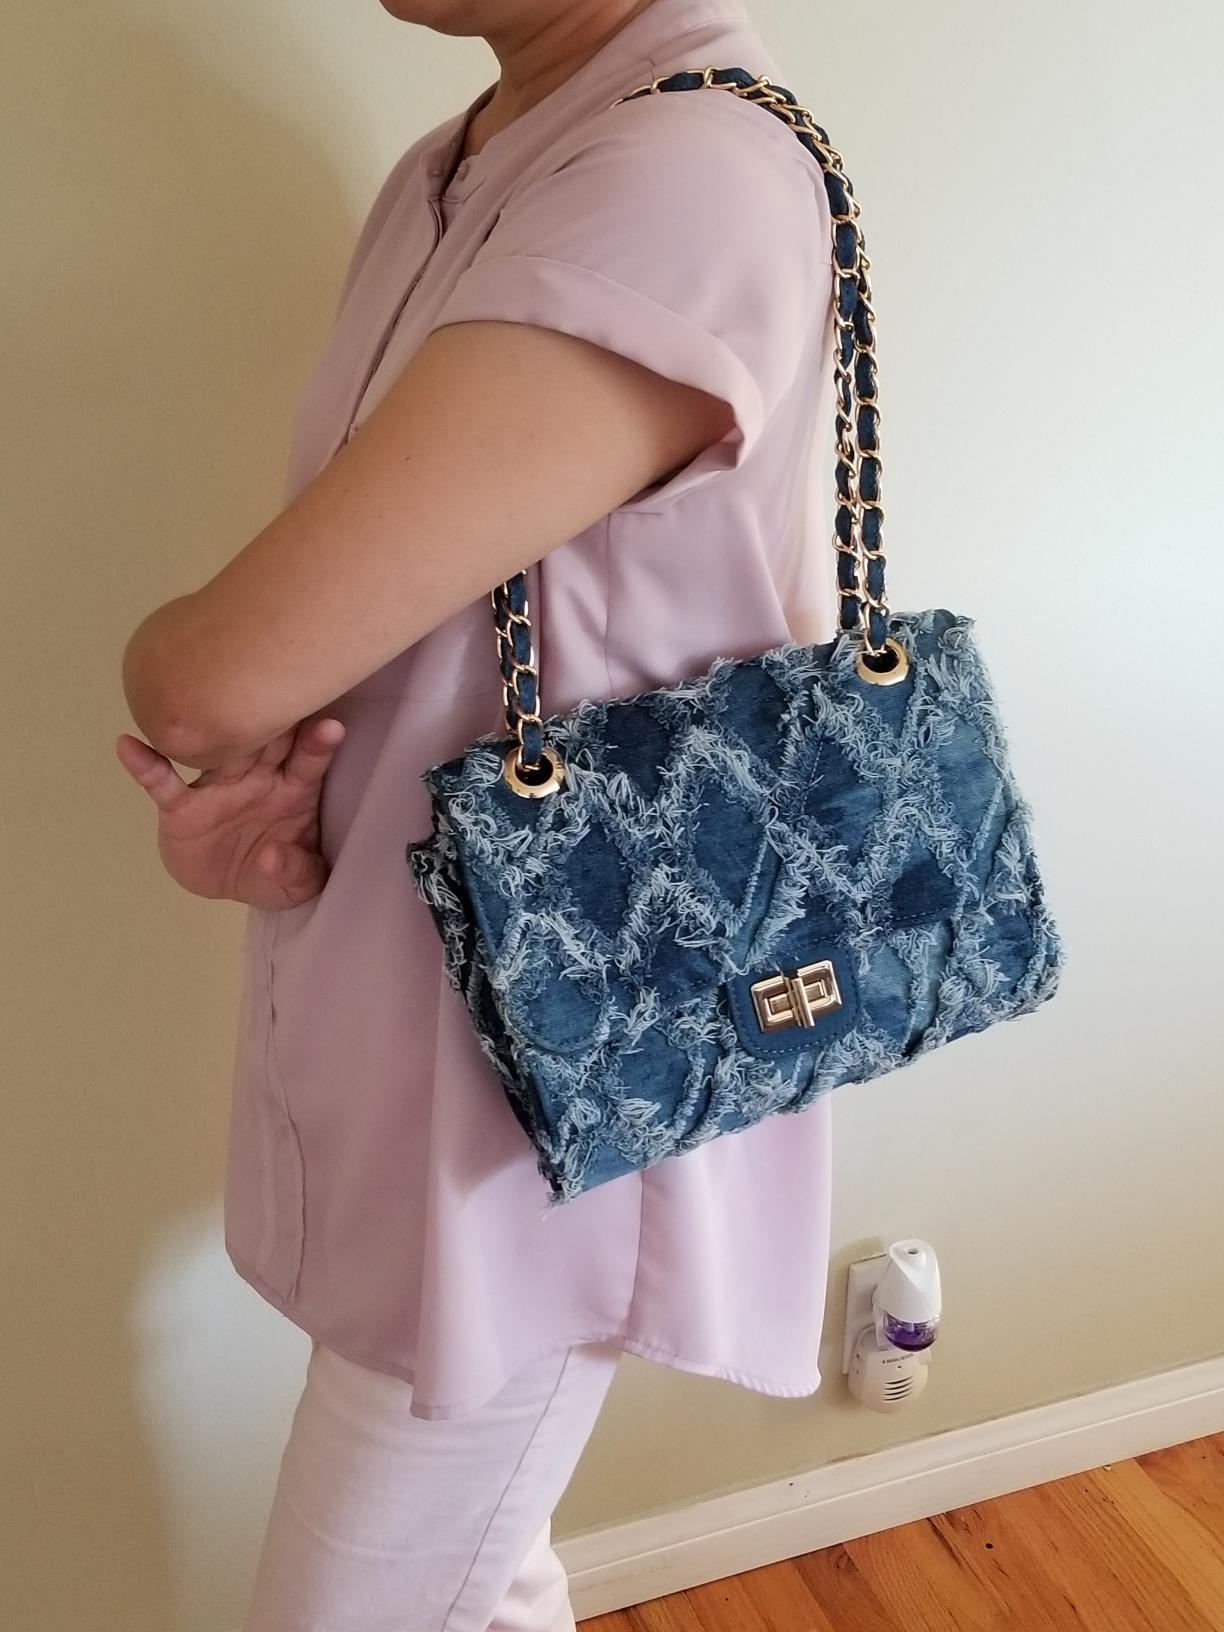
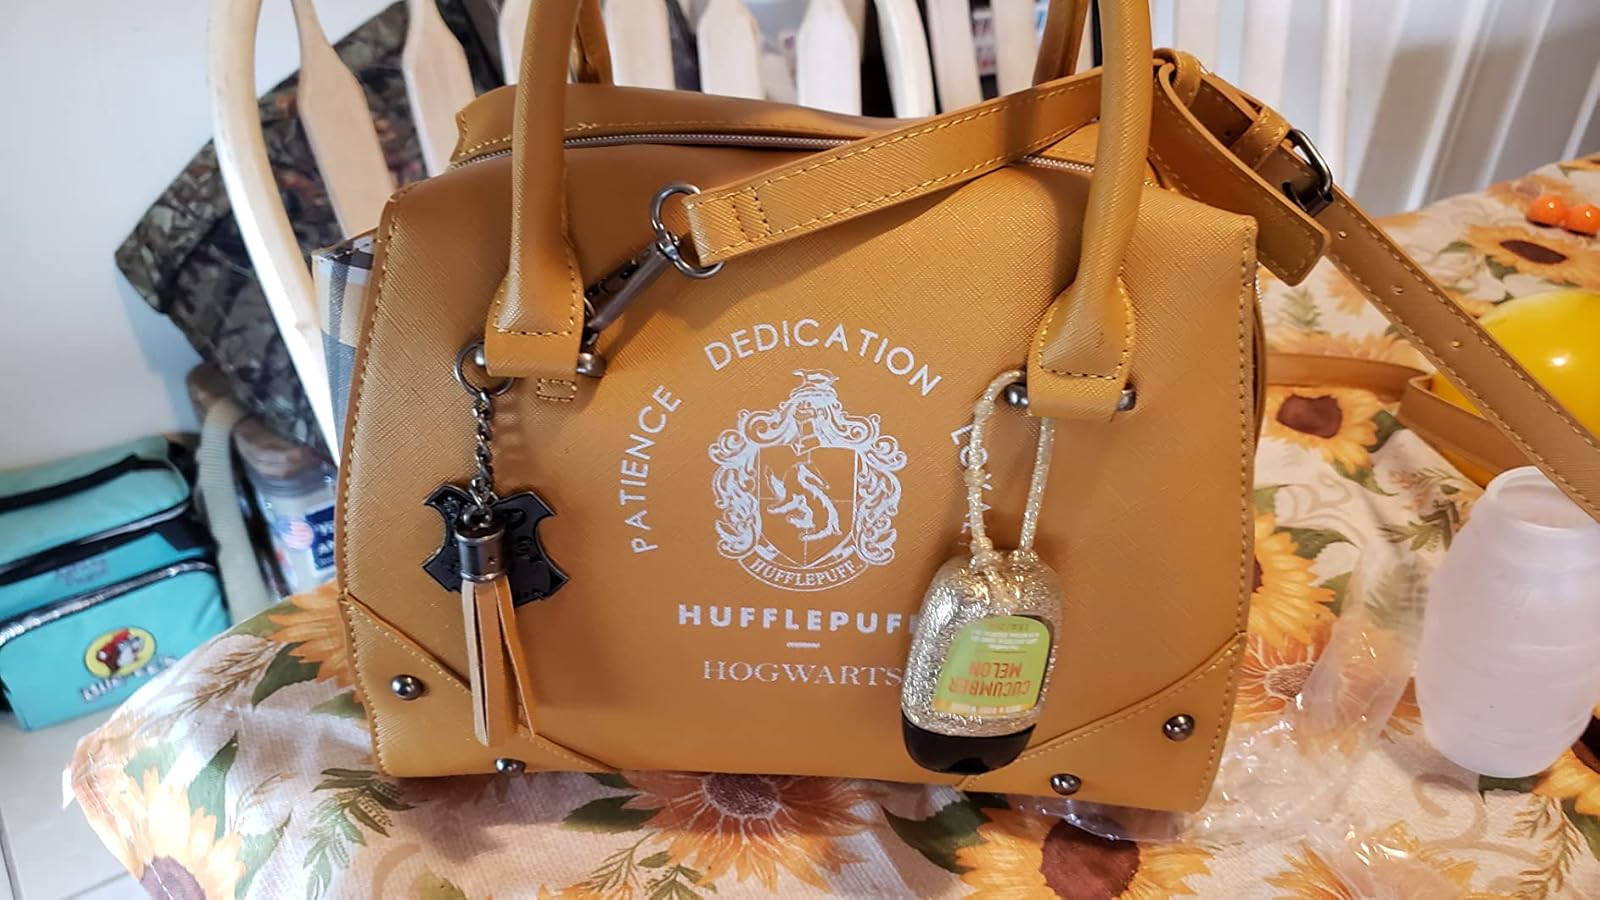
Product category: accessories_handbag
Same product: no